Mark Harrington (anti-abortion activist)

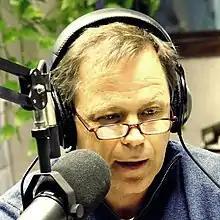
Mark Harrington

Mark Harrington is an American anti-abortion activist. From 1999–2011, he was the executive director of the Midwest office of the Center for Bio-Ethical Reform and president of the Pro-Life Institute. In 2011, Harrington became the founder and executive director of Reform America, DBA Created Equal.